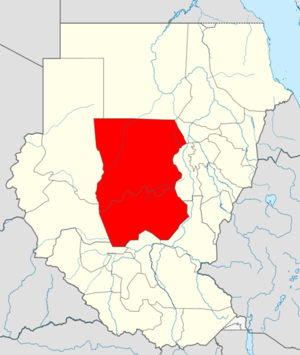
Kordofan
Kordofans beliggenhed i Sudan (grænser før 2011).
Kordofan eller Kurdufan er en region på 380.255 km² i Sudan, mellem Darfur i vest og Den Hvide Nil i øst. Den blev i 1994 opdelt i provinserne Nordkordofan, Sydkordofan og Vestkordofan; den sidst nævnte blev i 2005 opløst og dens område delt mellem de to andre delstater. De vigtigste byer er Umm Ruwabwa, Al-Ubayyid og An-Nahud.